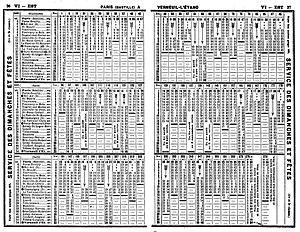
Extrait du Livret Chaix de mai 1914 Horaires de la Ligne de Vincennes (tableau aller des dimanches et fêtes)
La ligne de Paris-Bastille à Marles-en-Brie, également connue sous le nom de ligne de la Bastille, ligne de Vincennes ou ligne V, est une ligne de chemin de fer française, de l'ancien réseau Est, d'une longueur de 66,3 kilomètres, qui reliait à son apogée la gare de Paris-Bastille, à Paris, à la gare de Marles-en-Brie via Verneuil-l'Étang.